Kurt Braunohler

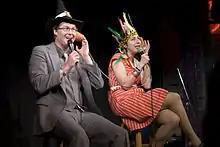
Braunohler and Kristen Schaal on stage at SXSW Comedy Fest, 2010

Braunohler was named one of Variety's "Top 10 Comics to Watch" in 2012, as well as "Time Out NY"'s "50 Funniest New Yorkers". Among other venues Braunohler has performed at the HBO US Comedy Arts Festival, The Comedy Festival, Just for Laughs Comedy Festival in Montreal and Chicago, New York Comedy Festival (named a "Comic to Watch"), SXSW, Bonnaroo, All Tomorrow's Parties, the Edinburgh Fringe Festival (IF.Comedy Award nominee), Melbourne Comedy Festival (Barry Award Winner), the HBO Vegas Comedy Festival, the Chicago Improv Festival ("Improv Ensemble of the Year" Award Winner).